Kalistrat Zografski

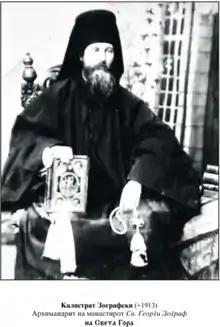
Portrait of Kalistrat Zograf as abbot of the monastery Zograf.

Kalistrat Zografski or "Kalistrat of Zograf" (1821 – 1914) was a 19th-century Orthodox Christian composer, chanter, educator, Bulgarian abbot and archimandrite of the Zograf monastery, and reformer of Orthodox Church music, originating from Struga, Ottoman Empire, today North Macedonia. Extensively educated and absorbed ascetic theologian, musicologist and philologist. While as a student in his pre-monastic period, he worked as a Greek language teacher, but also as a professor in Byzantine church music. While residing in the Zograf Monastery (Mount Athos, Greece) founded the music school and the translation calligraphic literary school. As а brilliant theorist of the nematic Byzantine musical tradition, furthermore composer and chanter on the one hand and an expert linguist in ancient Greek, Slavic, new Greek and Romanian language on the other hand, he created timeless masterpieces and translations, thereby enriching the cultural heritage spiritual barns of the Orthodox ecumene to the utmost. Kalistrat Zografski is likely to be regarded as the best connoisseur of Byzantine neumatic ladder, created by the famous ascetic, composer and chanter, St. John Kukuzel (12th century). He died in 1914, as Archimandrite of the monastery Zograf, in Mount Athos, Greece.